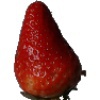
Label: Strawberry 1